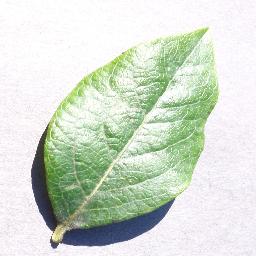
Label: Blueberry___healthy